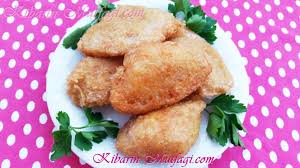
Yemek: icli_kofte